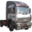
Label: truck